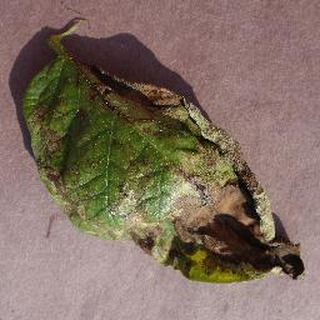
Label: potato_late_blight